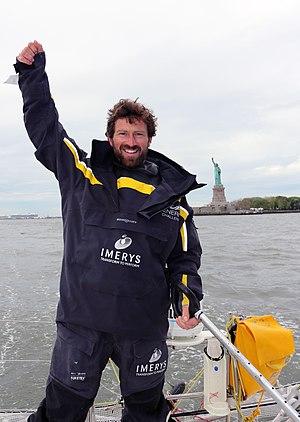
La Route du Rhum 2018 est la onzième édition de la Route du Rhum, course transatlantique en solitaire. Elle s'élance de Saint-Malo le dimanche 4 novembre 2018 à 14 heures, et rallie Pointe-à-Pitre, en Guadeloupe. La flotte est répartie en six catégories : Ultime, Multi50, IMOCA, Class40, Rhum Multi et Rhum Mono. Le directeur de course est Jacques Caraës.
Phil Sharp, né le 11 mai 1981 à Jersey, est un navigateur britannique ayant pratiqué en Classe Mini, en Figaro et en Class40. Il a en particulier remporté le championnat de cette classe en 2017 et 2018. Il promeut les énergies propres en ne rejetant aucun CO2.